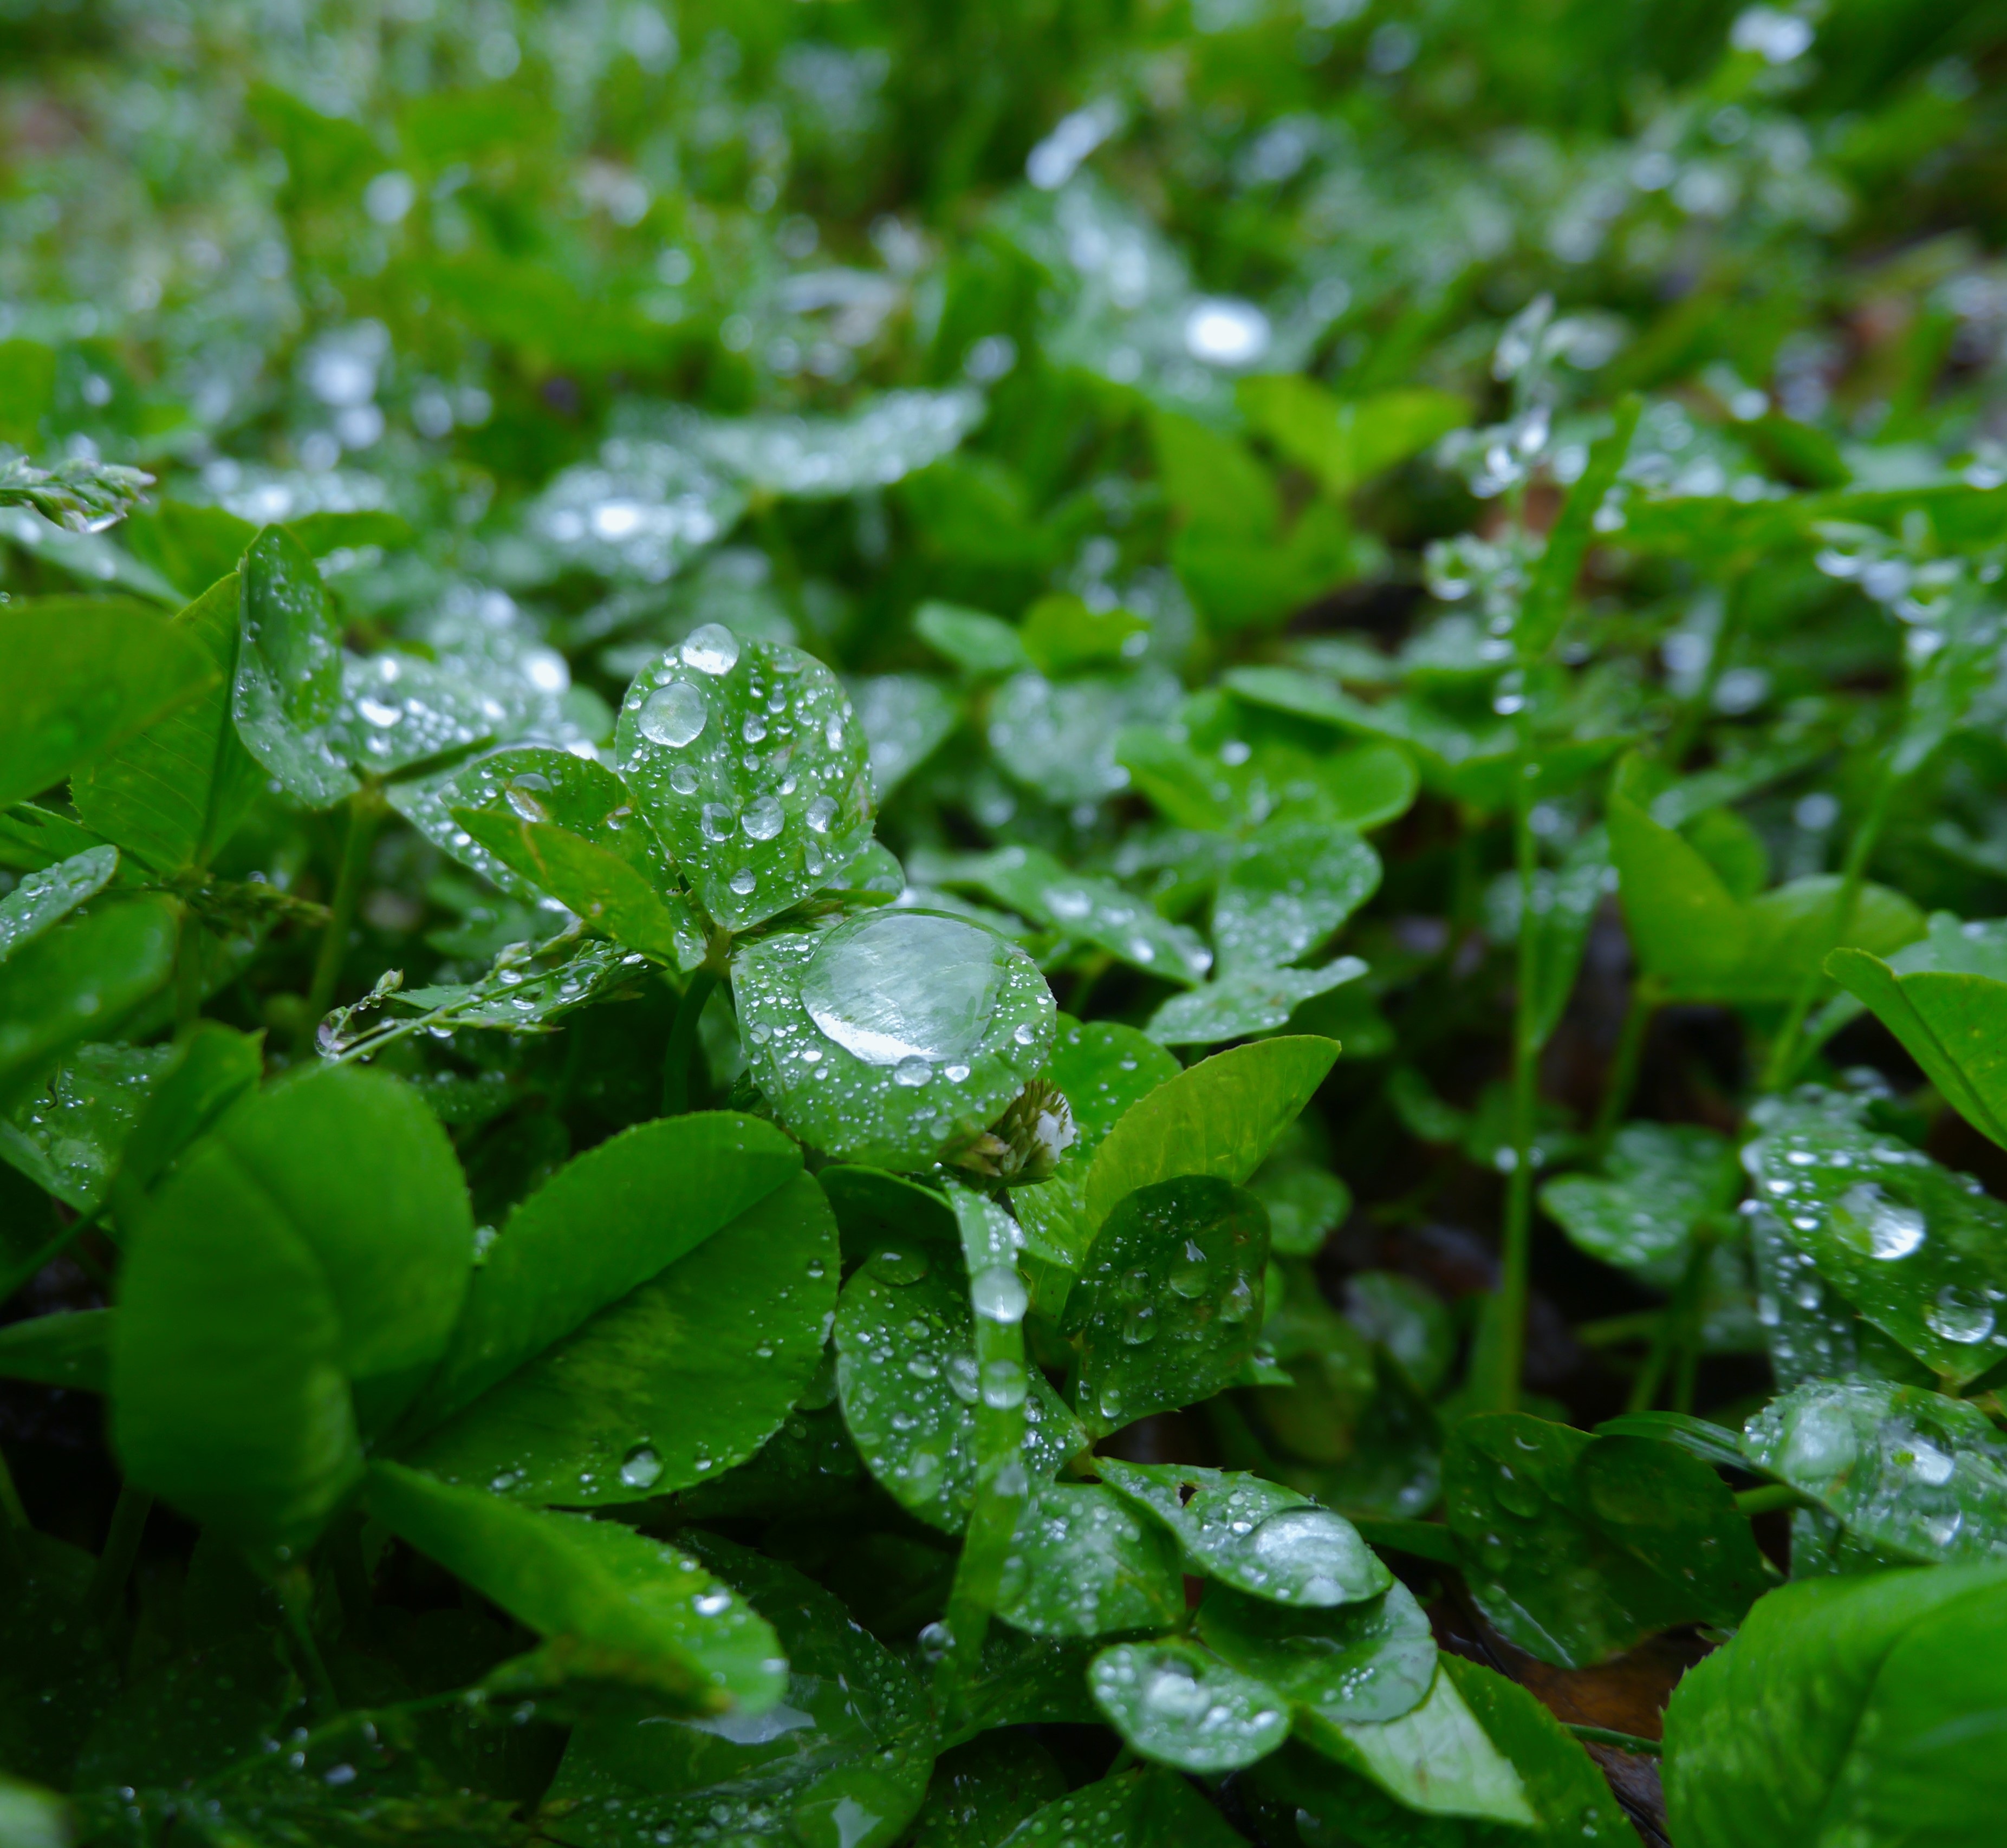
water, drop, dew, plant, lawn, rain, leaf, flower, green, herb, produce, japan, flora, clover, weed, earth, shining, drop of water, moisture, otsu park, yokosuka, macro photography, flowering plant, wild grass, trefoil, antomasako, annual plant, land plant, centella